Yashwant Rao Holkar II

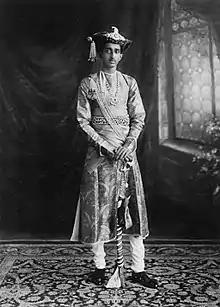
Investiture of Maharaja Yeshwant Rao Holkar Bahadur of Indore 9th May 1930

Maharajadhiraj Raj Rajeshwar Sawai Yeshwant Rao II Holkar XIV Bahadur (6September 19085December 1961) was the Maharaja of Indore (Holkar State, now in present-day Madhya Pradesh) belonging to the Holkar dynasty of the Marathas. With his first wife, he became known for a life of elegance and extravagance in the 1920s and 30s.